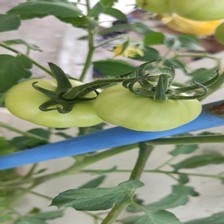
Label: tomato